Schedule for the 2008 Democratic National Convention

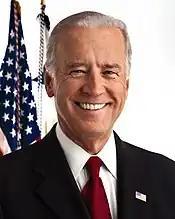
Joe Biden

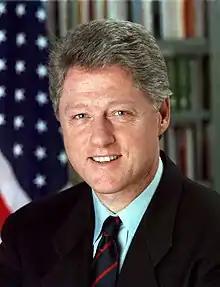
Bill Clinton

The theme for the day was "Renewing America's Promise." Senator Hillary Clinton was the headline prime-time speaker and former Virginia Governor Mark Warner delivered the keynote address on Tuesday night.